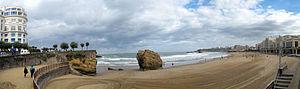
La grande plage de Biarritz
Hôtel des Amériques est un film français réalisé par André Téchiné sorti en 1981.
Patrick Bourdeaux, dit Patrick Dewaere [patʁik dəvɛʁ] est un acteur français né le 26 janvier 1947 à Saint-Brieuc et mort le 16 juillet 1982 à Paris 14ᵉ.